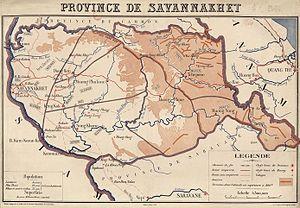
Carte de la province de Savannakhet (Laos) en 1925
Kou Voravong est un homme politique laotien, né le 6 décembre 1914 à Savannakhet et mort le 18 septembre 1954 à Vientiane, assassiné dans l'exercice de sa fonction de ministre de la Défense. Il fut l'un des chefs de la résistance anti-japonaise pendant la Seconde Guerre mondiale puis anti-Lao Issara de l'après-guerre. À partir de 1941, il fut également chef de district, gouverneur de province, député et ministre dans le Gouvernement royal.